Aerospace Defense Command

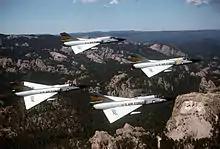
Convair F-106A Delta Dart of ADC's 5th Fighter-Interceptor Squadron near Mount Rushmore (lower right background)

The United States Army Air Forces activated Air Defense Command (ADC) in 1946, with a Numbered Air Force of the former Continental Air Forces, from which it took its mission of air warning and air defense. In September 1947, it became part of the newly established United States Air Force. The command become a subordinate organization of Continental Air Command (ConAC) on 1 December 1948. ConAC gradually assumed direct charge of ADC air defense components, and ADC inactivated on 1 July 1950. But five months later, on 10 November 1950, Generals Vandenberg and Twining notified General Ennis C. Whitehead that "the Air Force had approved activation of a separate Air Defense Command [from CONAC] with headquarters on Ent." The new command's mission was to be to stop a handful of conventionally armed piston engine-powered bombers on a one-way mission. The command was formally reactivated on 1 January 1951.